Green Bay Road Historic District (Thiensville, Wisconsin)

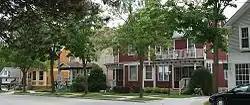
A portion of the district.

The Green Bay Road Historic District is located in Thiensville, Wisconsin.